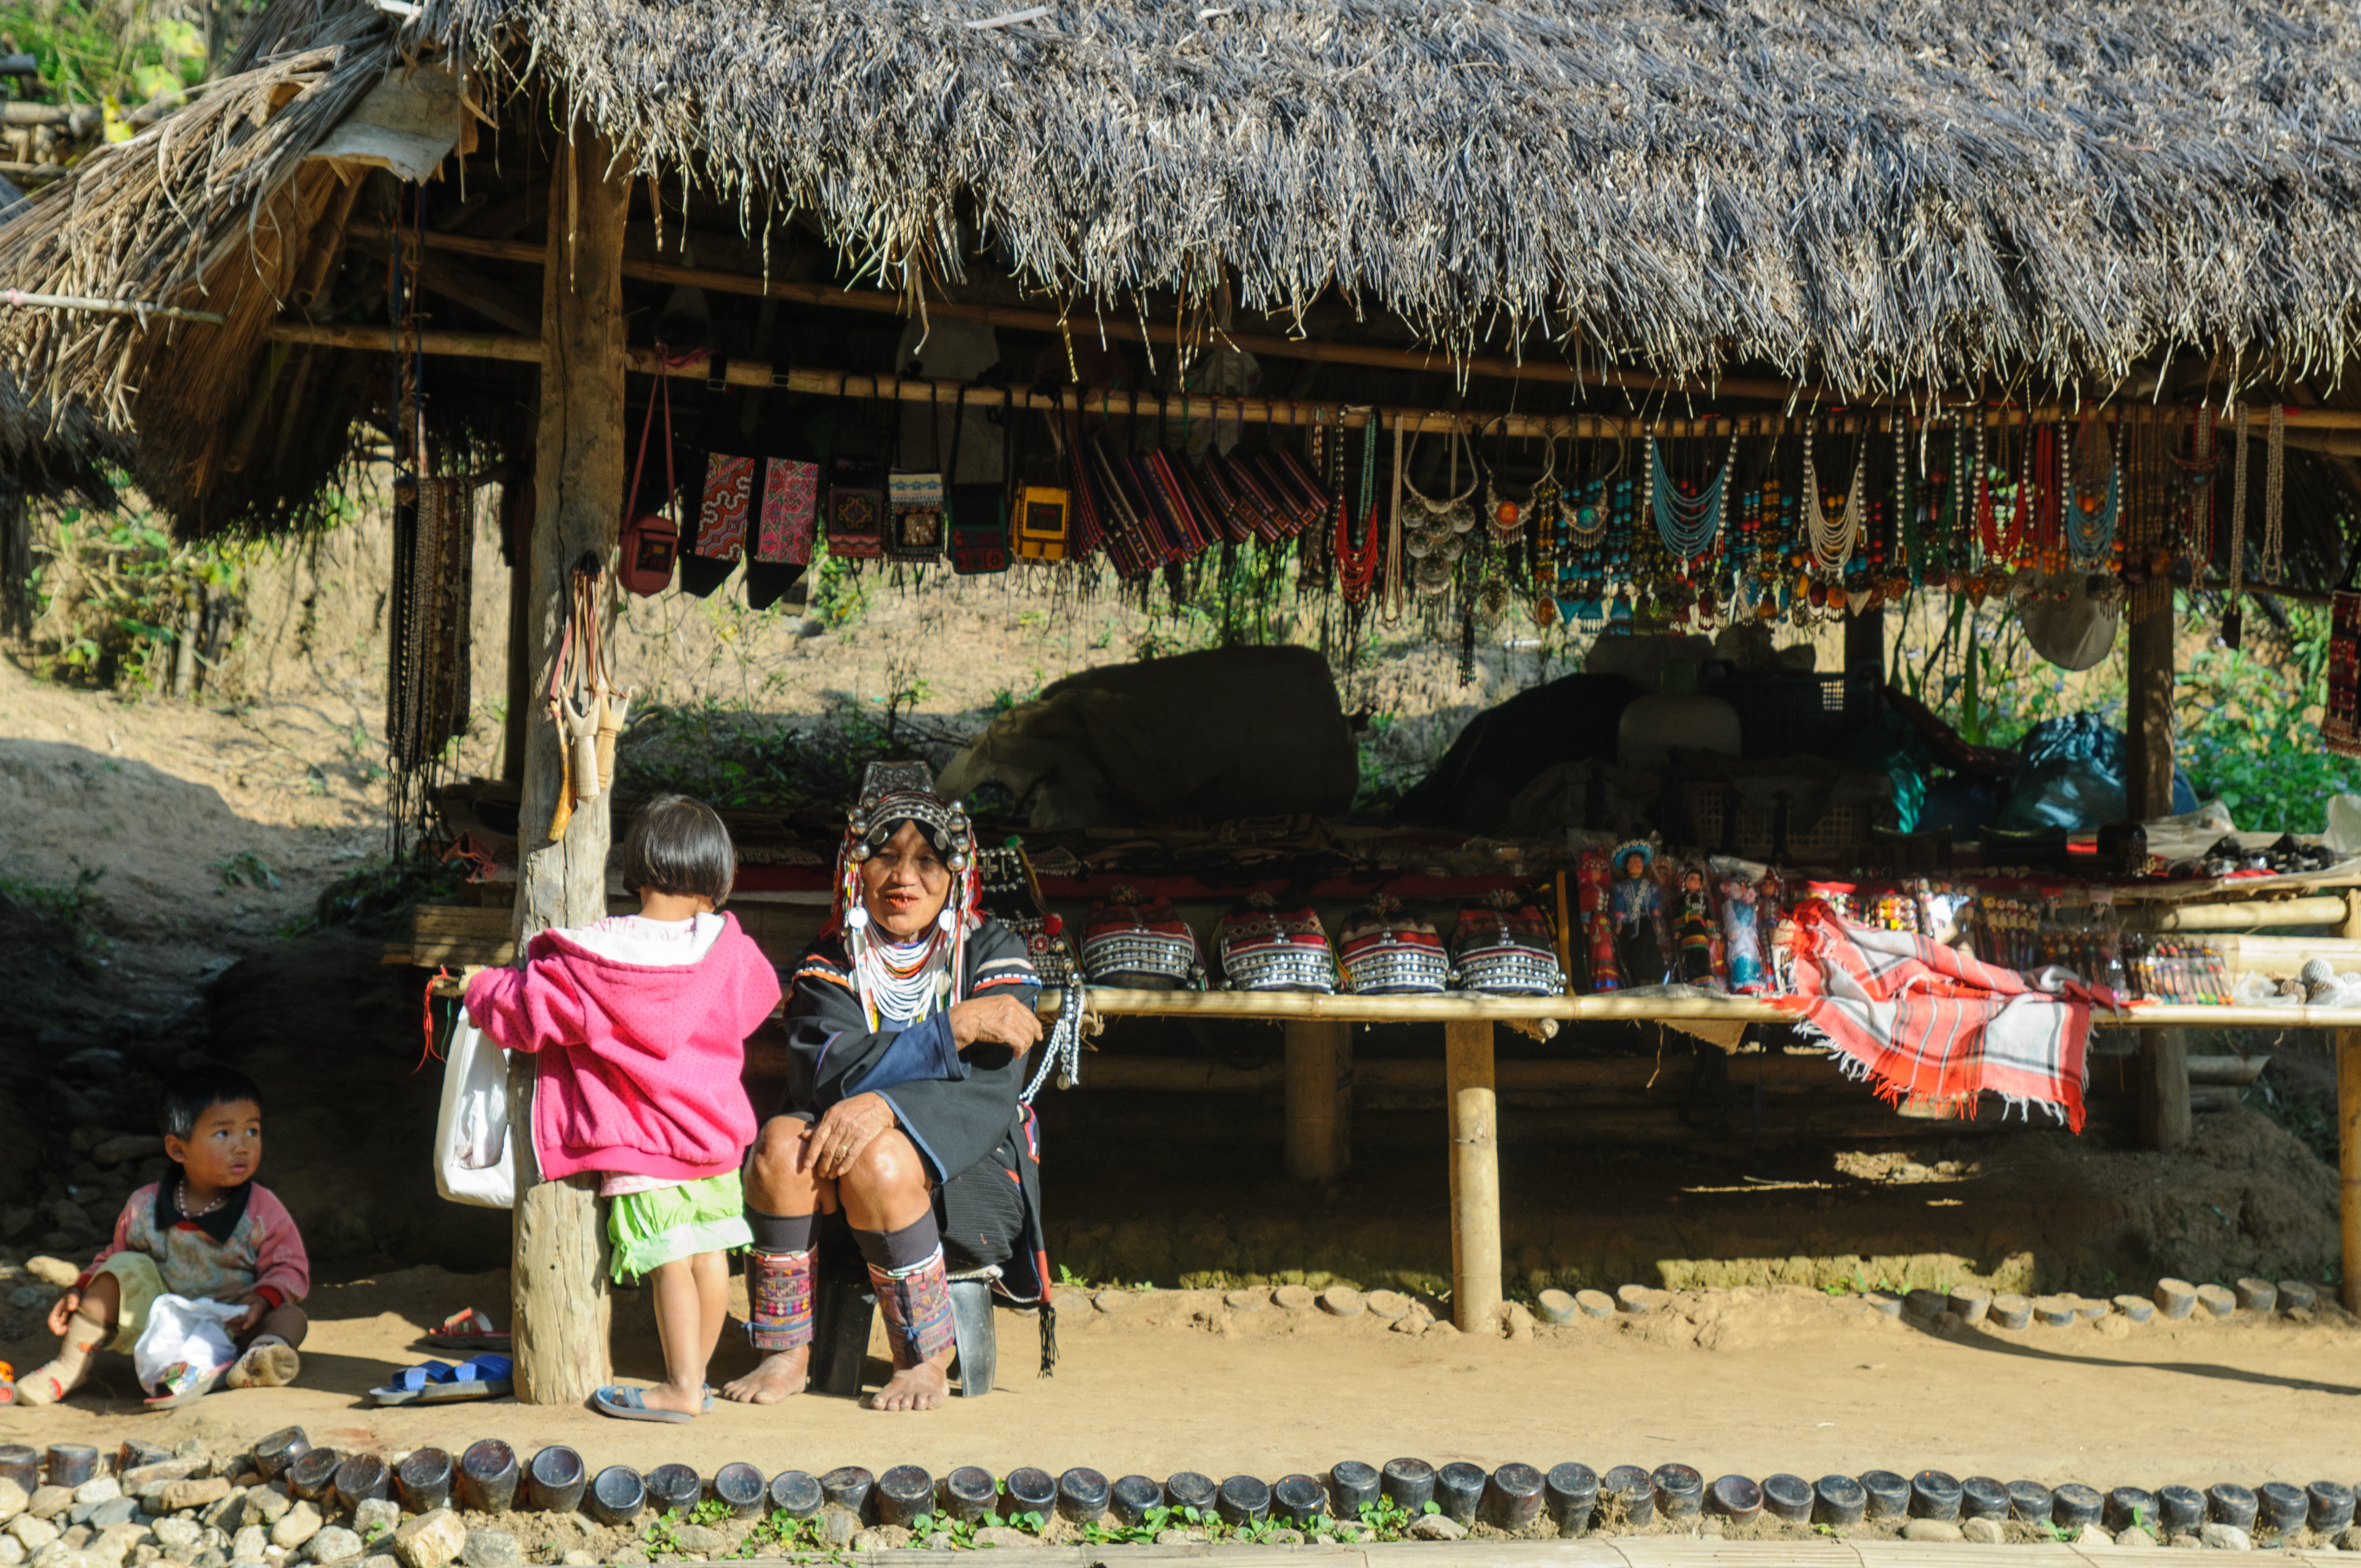
vacation, village, nikon, tourism, thailand, d300, thailandia, chiangrai, maesalongnok